Roy's Motel and Café

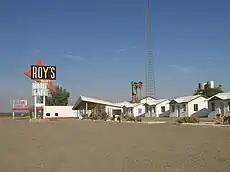
Roy's Cafe & Motel in 2007

In 1995, Timothy White leased the entire town of Amboy from Buster Burris. White was a New York photographer who saw value in maintaining the property in a weathered, worn condition as a filming location. White made a contract with his friend from high school, Walt Wilson, to manage the property, and later purchased the town from Burris in February 2000 for $710,000 USD. Buster Burris died later that year at the age of 91 on August 10, 2000.